Metalhead (Black Mirror)

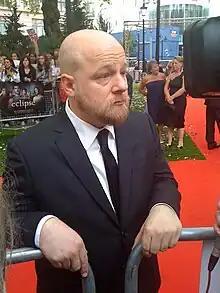
"Metalhead" was directed by David Slade.

Brooker came up with the episode's central idea while watching videos of Boston Dynamics' robotics products such as BigDog. He found that there was something "creepy" in how the products, if knocked over, would look helpless as they worked to regain their stance. Brooker captured this idea in the scene where the dog breaks through the van's back window, but ends up off its legs. The dogs have "enough artificial intelligence to problem solve", according to Slade, and they have no feelings, in contrast to many robots in fiction. Their design underwent many iterations, the aim being that it should look terrifying, be designed with functionality in mind and kill brutally.